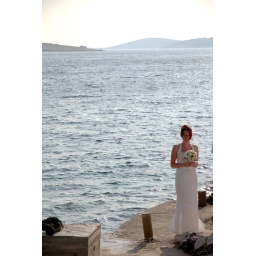
After being dropped off by the boat Andy started making her way to the beach